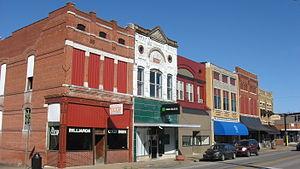
La ville de Morganfield est le siège du comté d'Union, dans l’État du Kentucky, aux États-Unis. Elle comptait 3 285 habitants lors du recensement de 2010.